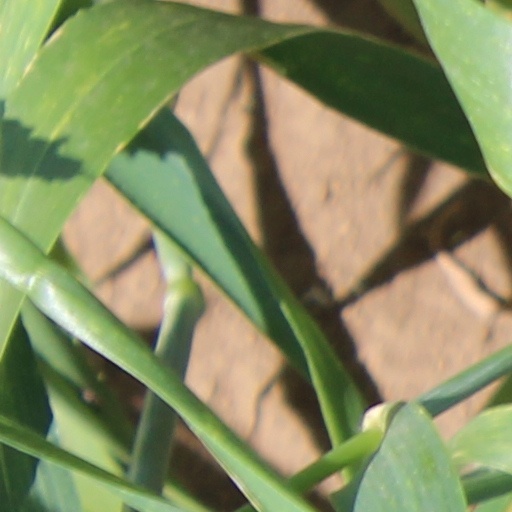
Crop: wheat